Nashville Vols

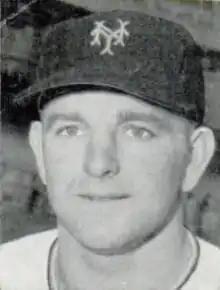
Bob Lennon led the Southern Association in batting average, hits, runs, home runs, and RBI and was given the Southern Association MVP Award in 1954.

Nashville became the Class A1 affiliate of the National League's Brooklyn Dodgers in 1938. This was the beginning of most successful stretch, in terms of winning percentage and championships, in team history. Managed again by Charlie Dressen, the 1938 Vols placed second at 84–66. They beat New Orleans, 3–2, in the playoffs' opening semifinal series to advance. In the championship round, now a best-of-seven series, they lost to Atlanta, 4–1.